Sky position (RA, Dec in degrees): 148.164, 2.597
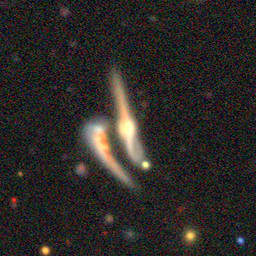
Galaxy morphology: Merging Galaxies